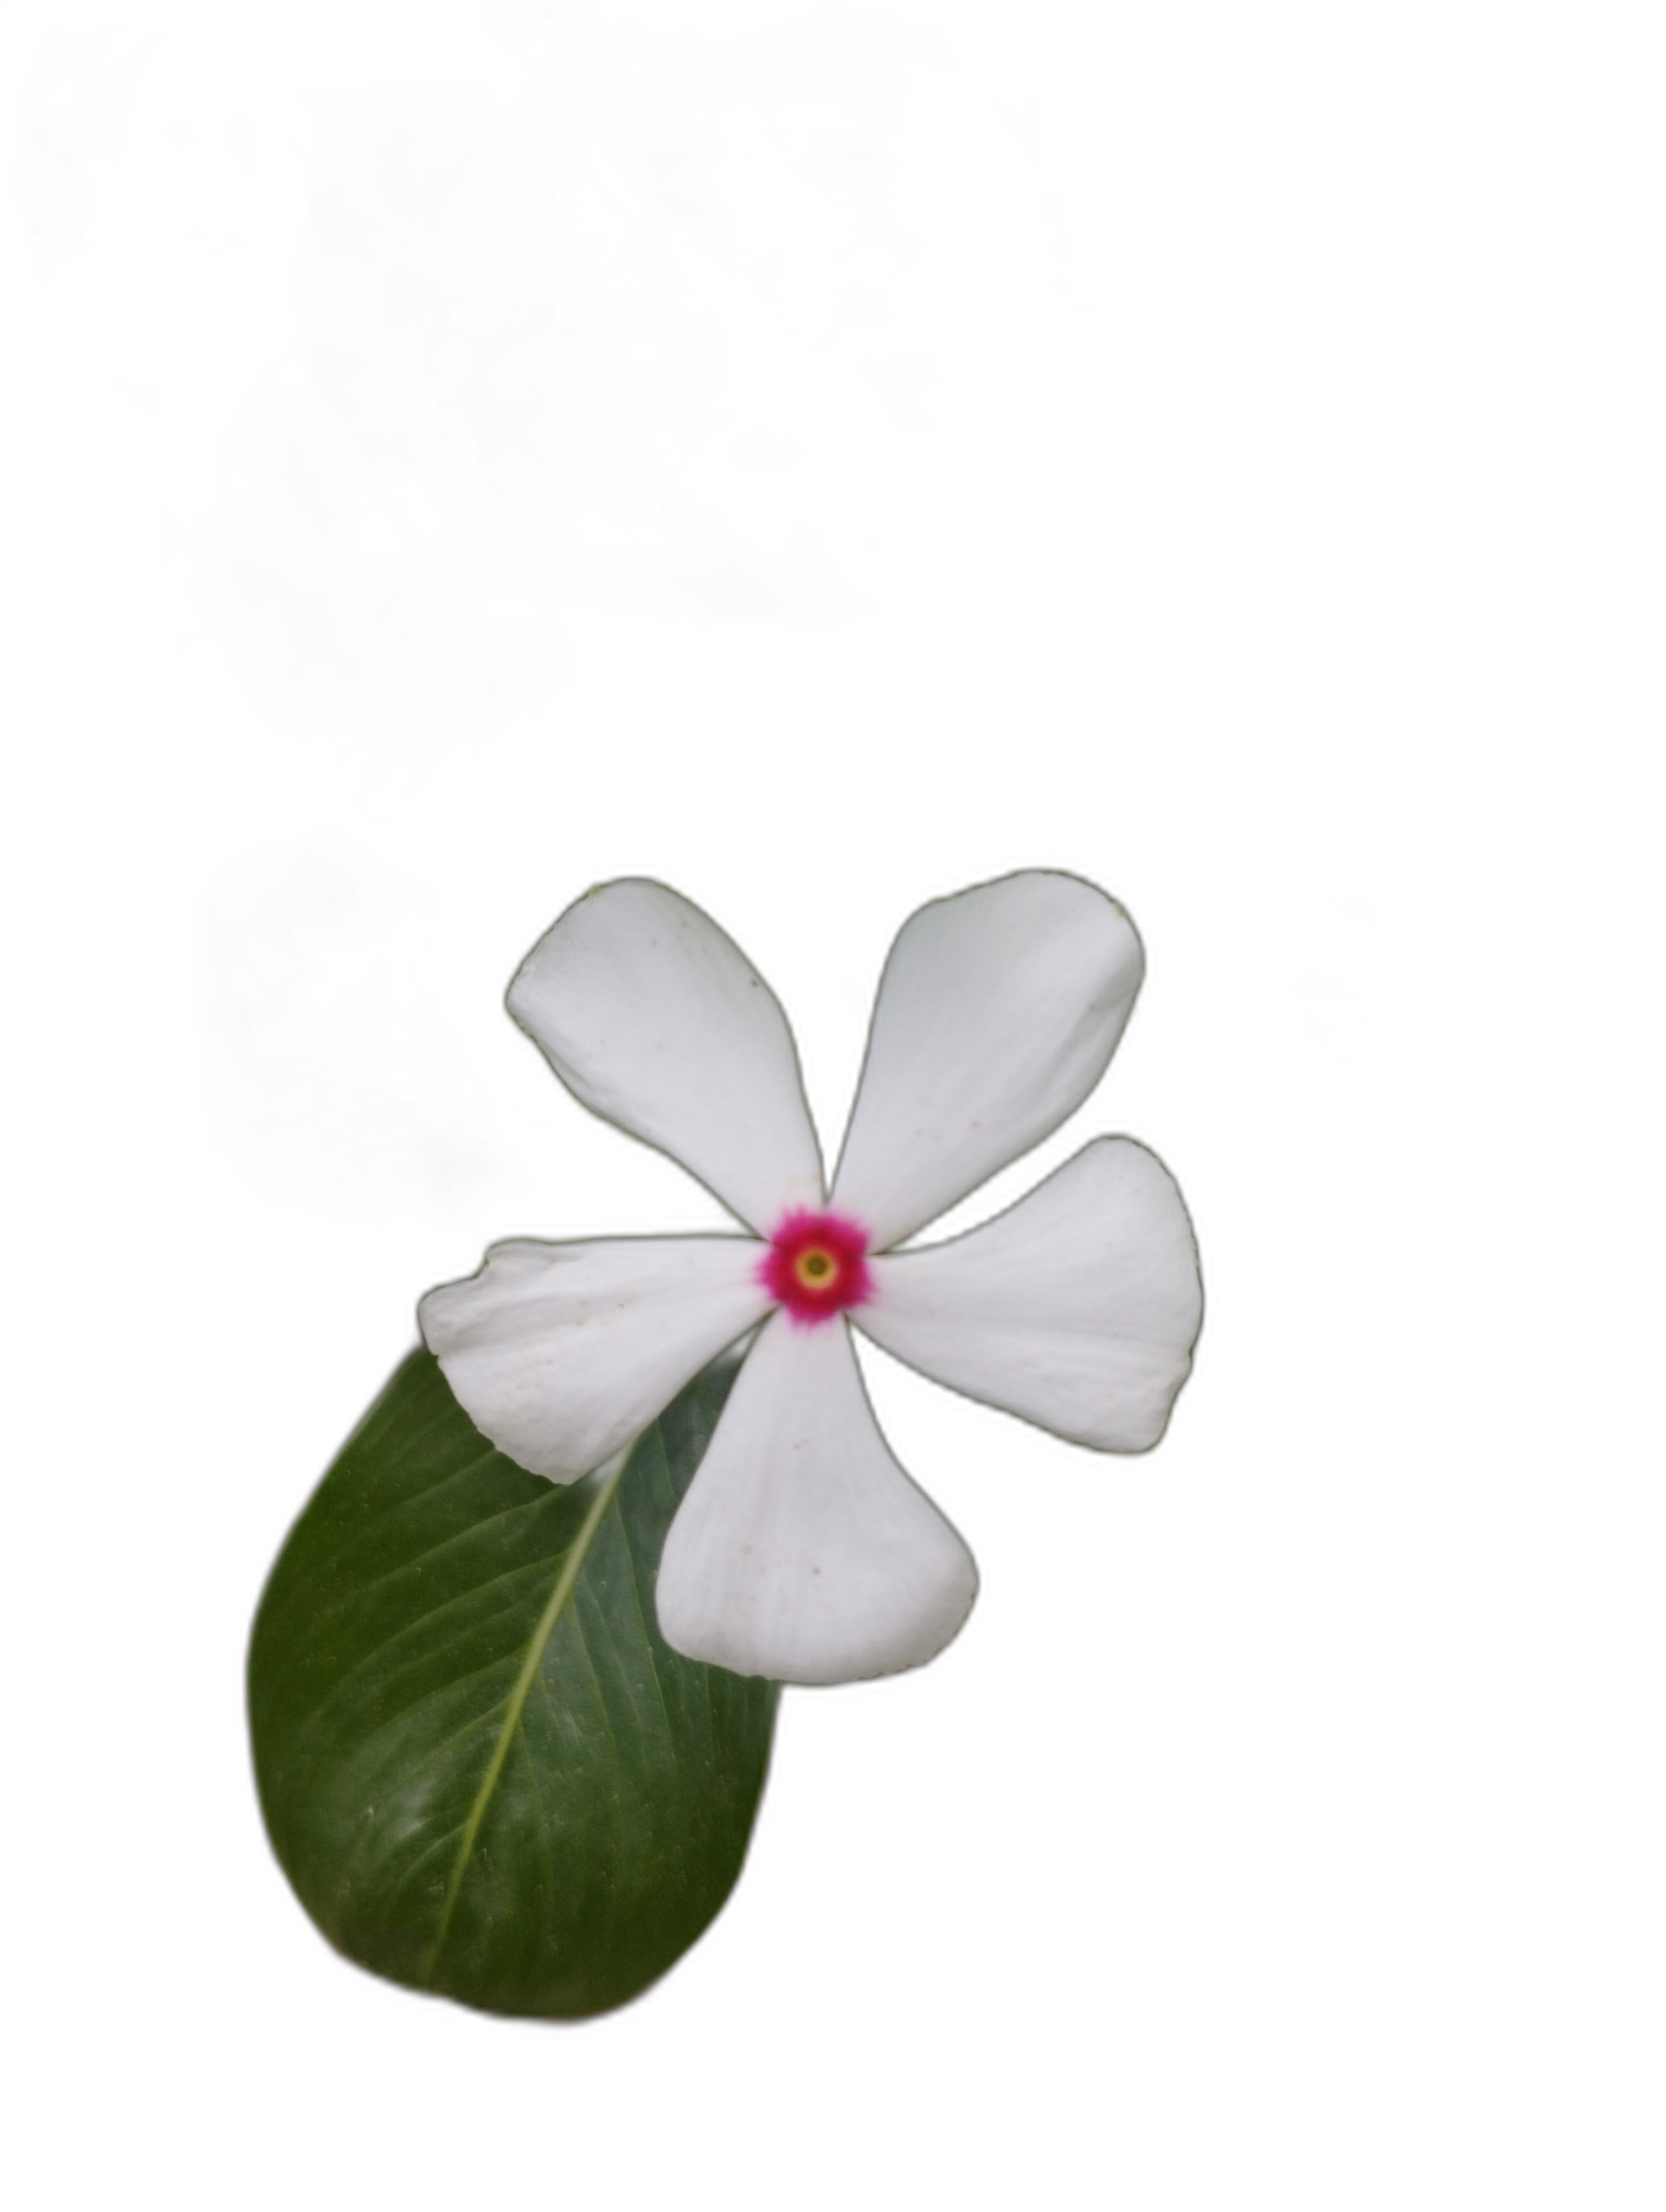
Label: Madagascar periwinkle